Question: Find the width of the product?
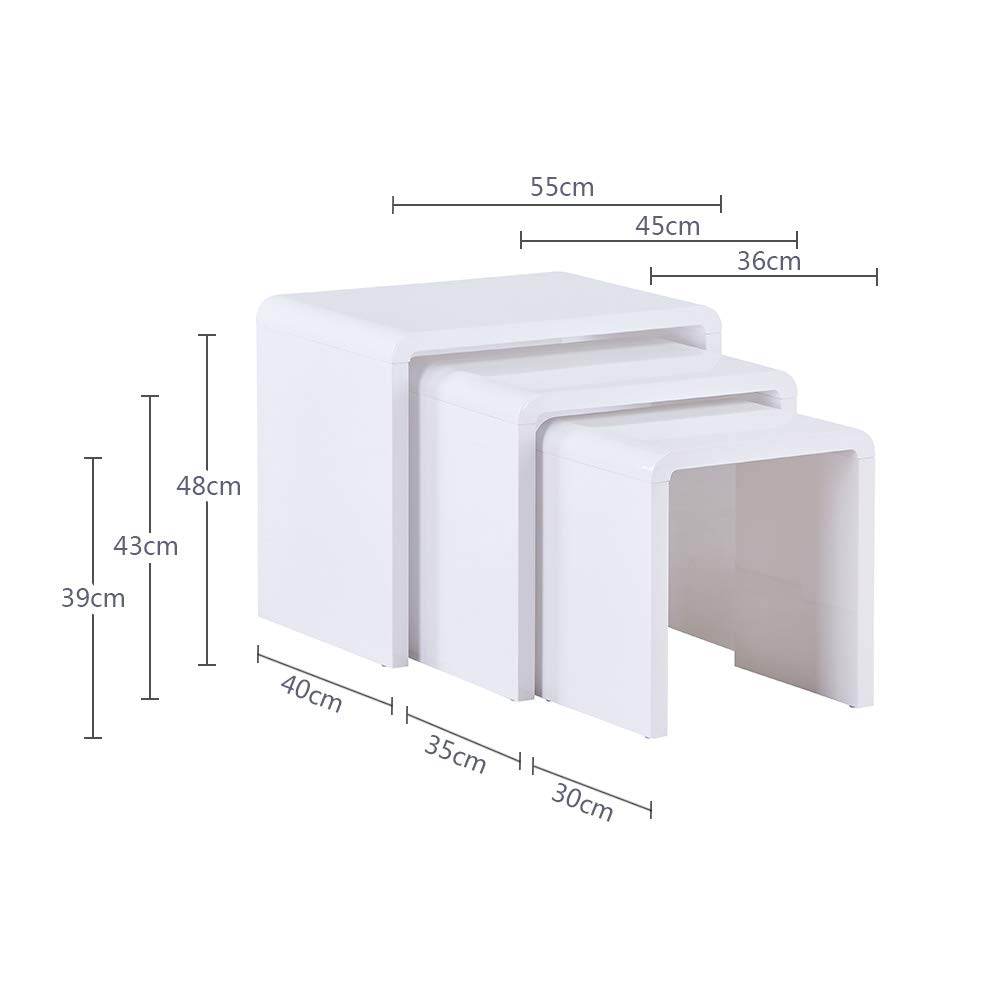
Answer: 55.0 centimetre